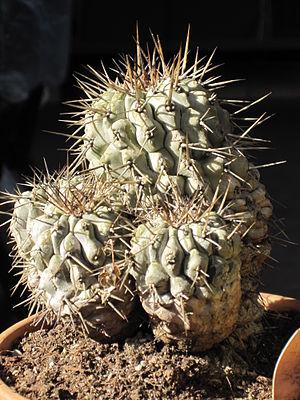
Copiapoa cinerea est une espèce végétale subtropicale du genre Copiapoa, famille des Cactaceae. Elle est originaire d'Amérique du Sud, plus précisément du Chili.